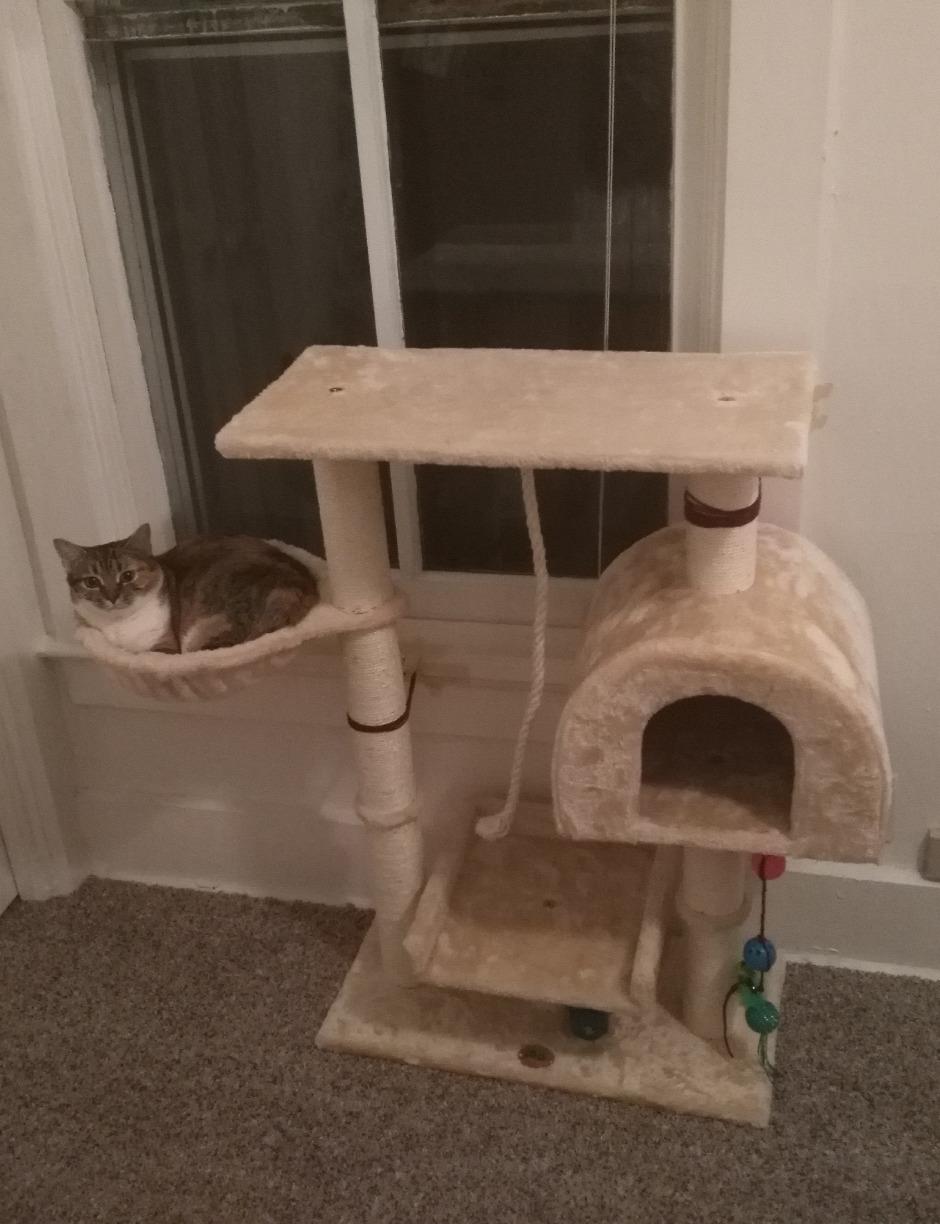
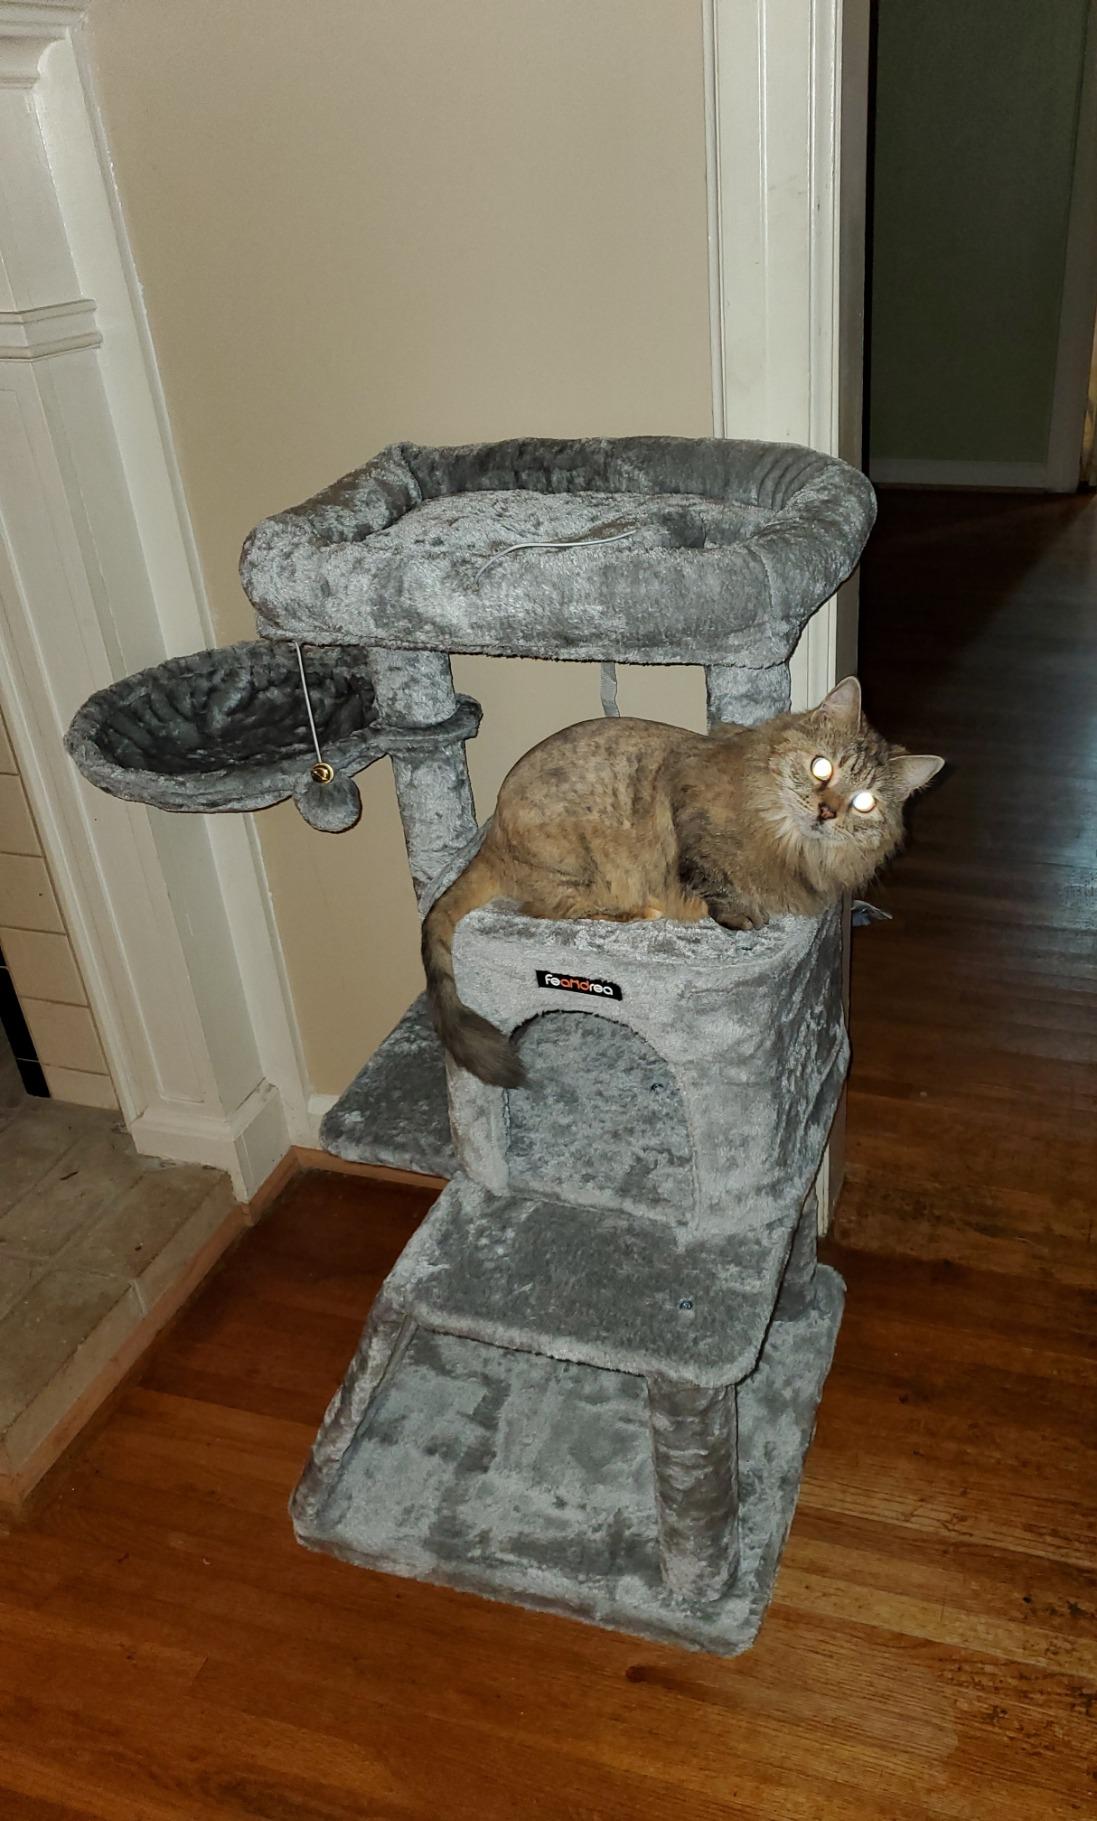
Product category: items_cat tree
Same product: no